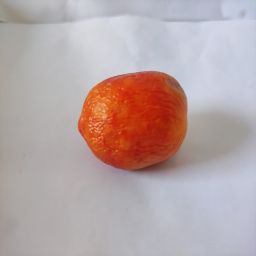
Crop: Tomato
Quality: Old